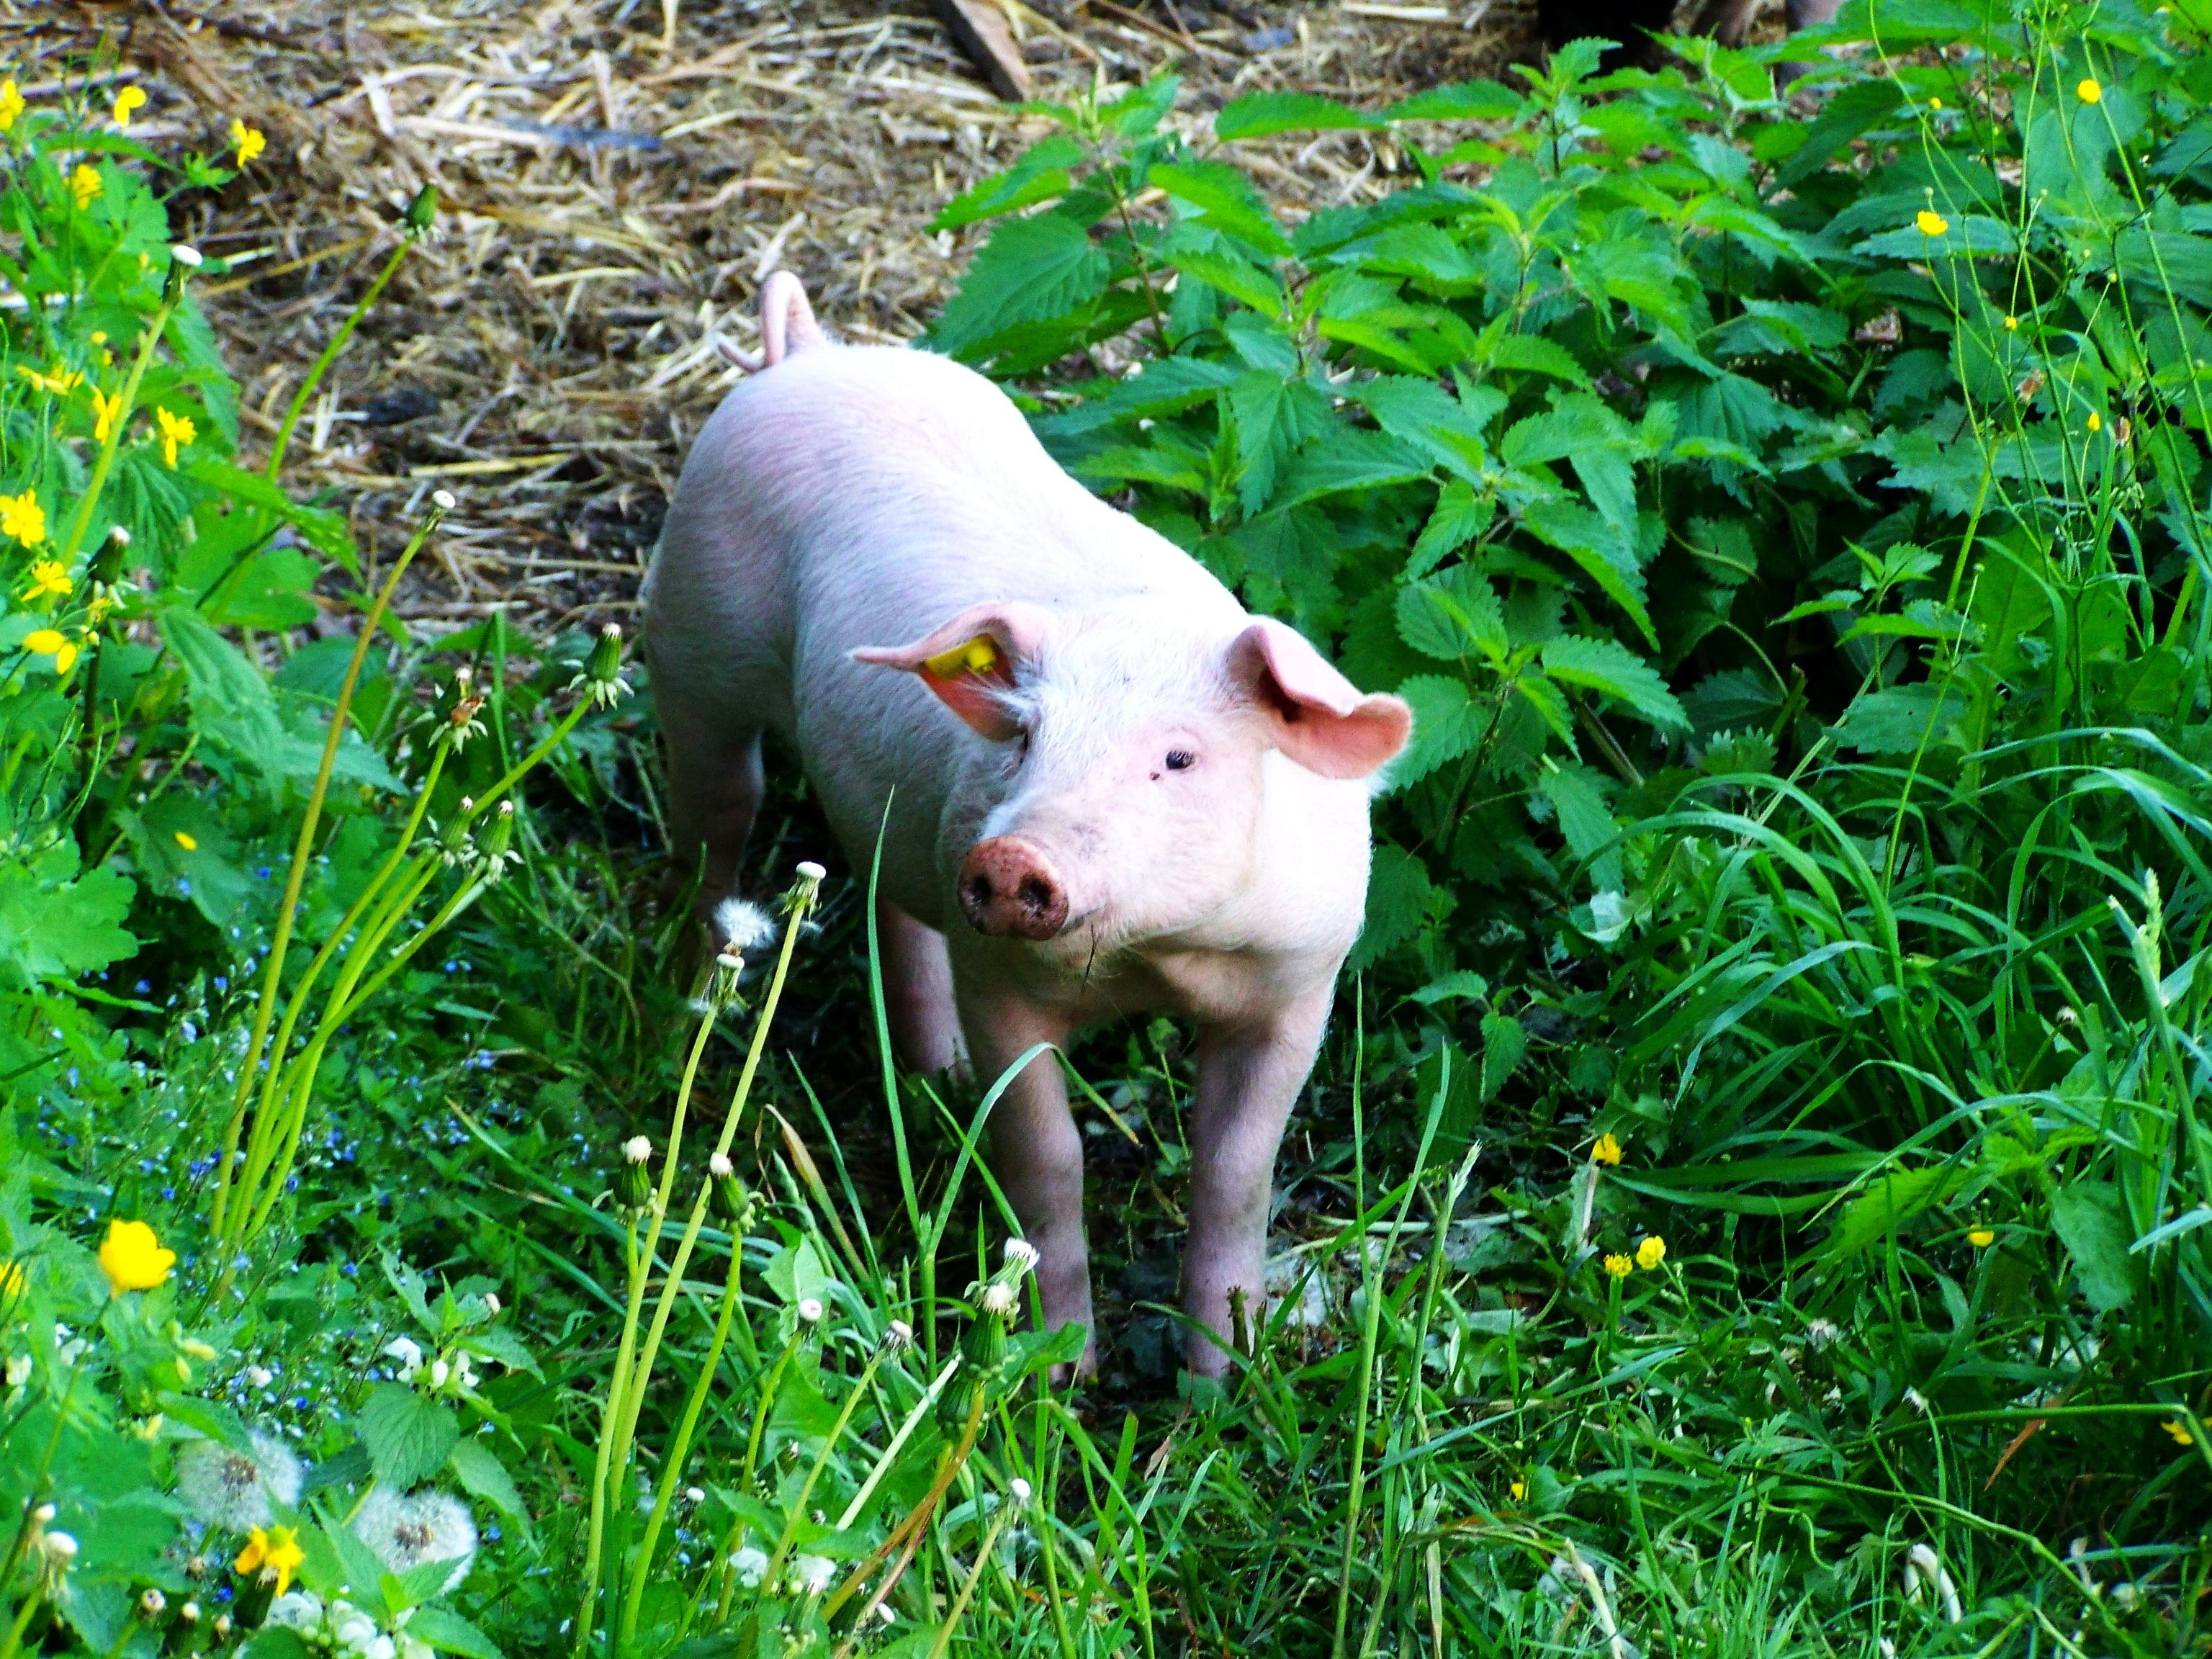
grass, farm, meadow, flower, animal, jungle, mammal, fauna, vertebrate, pig, piggy, domestic pig, pig like mammal